Stafford Crossman

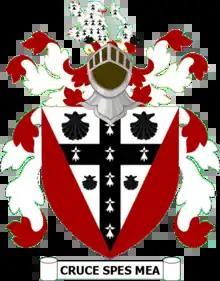
Arms as displayed at Lincoln's Inn

Crossman married Helen Elizabeth Howard, the daughter of chemicals manufacturer David Howard, DL, in 1902; they had three sons and three daughters. The Labour politician Richard Crossman was his son. Another son, Flying Officer Thomas Edward Crossman, was killed on active service in May 1940.